Copper ale

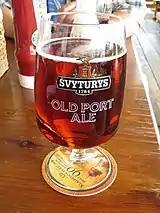
Svyturys Old Port Ale is a Scottish ale that has a copper color

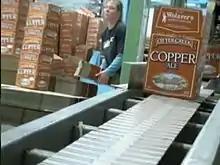
Finished bottles of Otter Creek Brewing's copper ale

Copper ale is a style of ale known in part for its copper color.